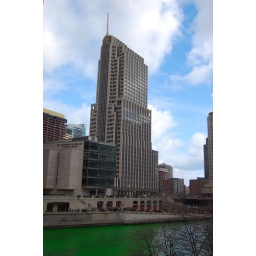
NBC Building (Skidmore, Owings &amp;amp; Merrill, 1989) by the river (dyed green for St. Patrick's Day)